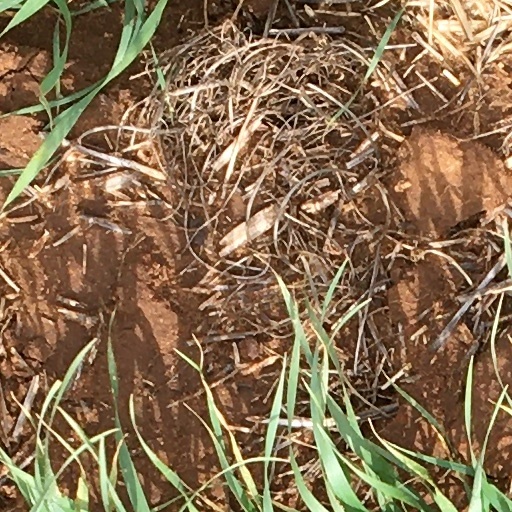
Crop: wheat